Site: brandenburg
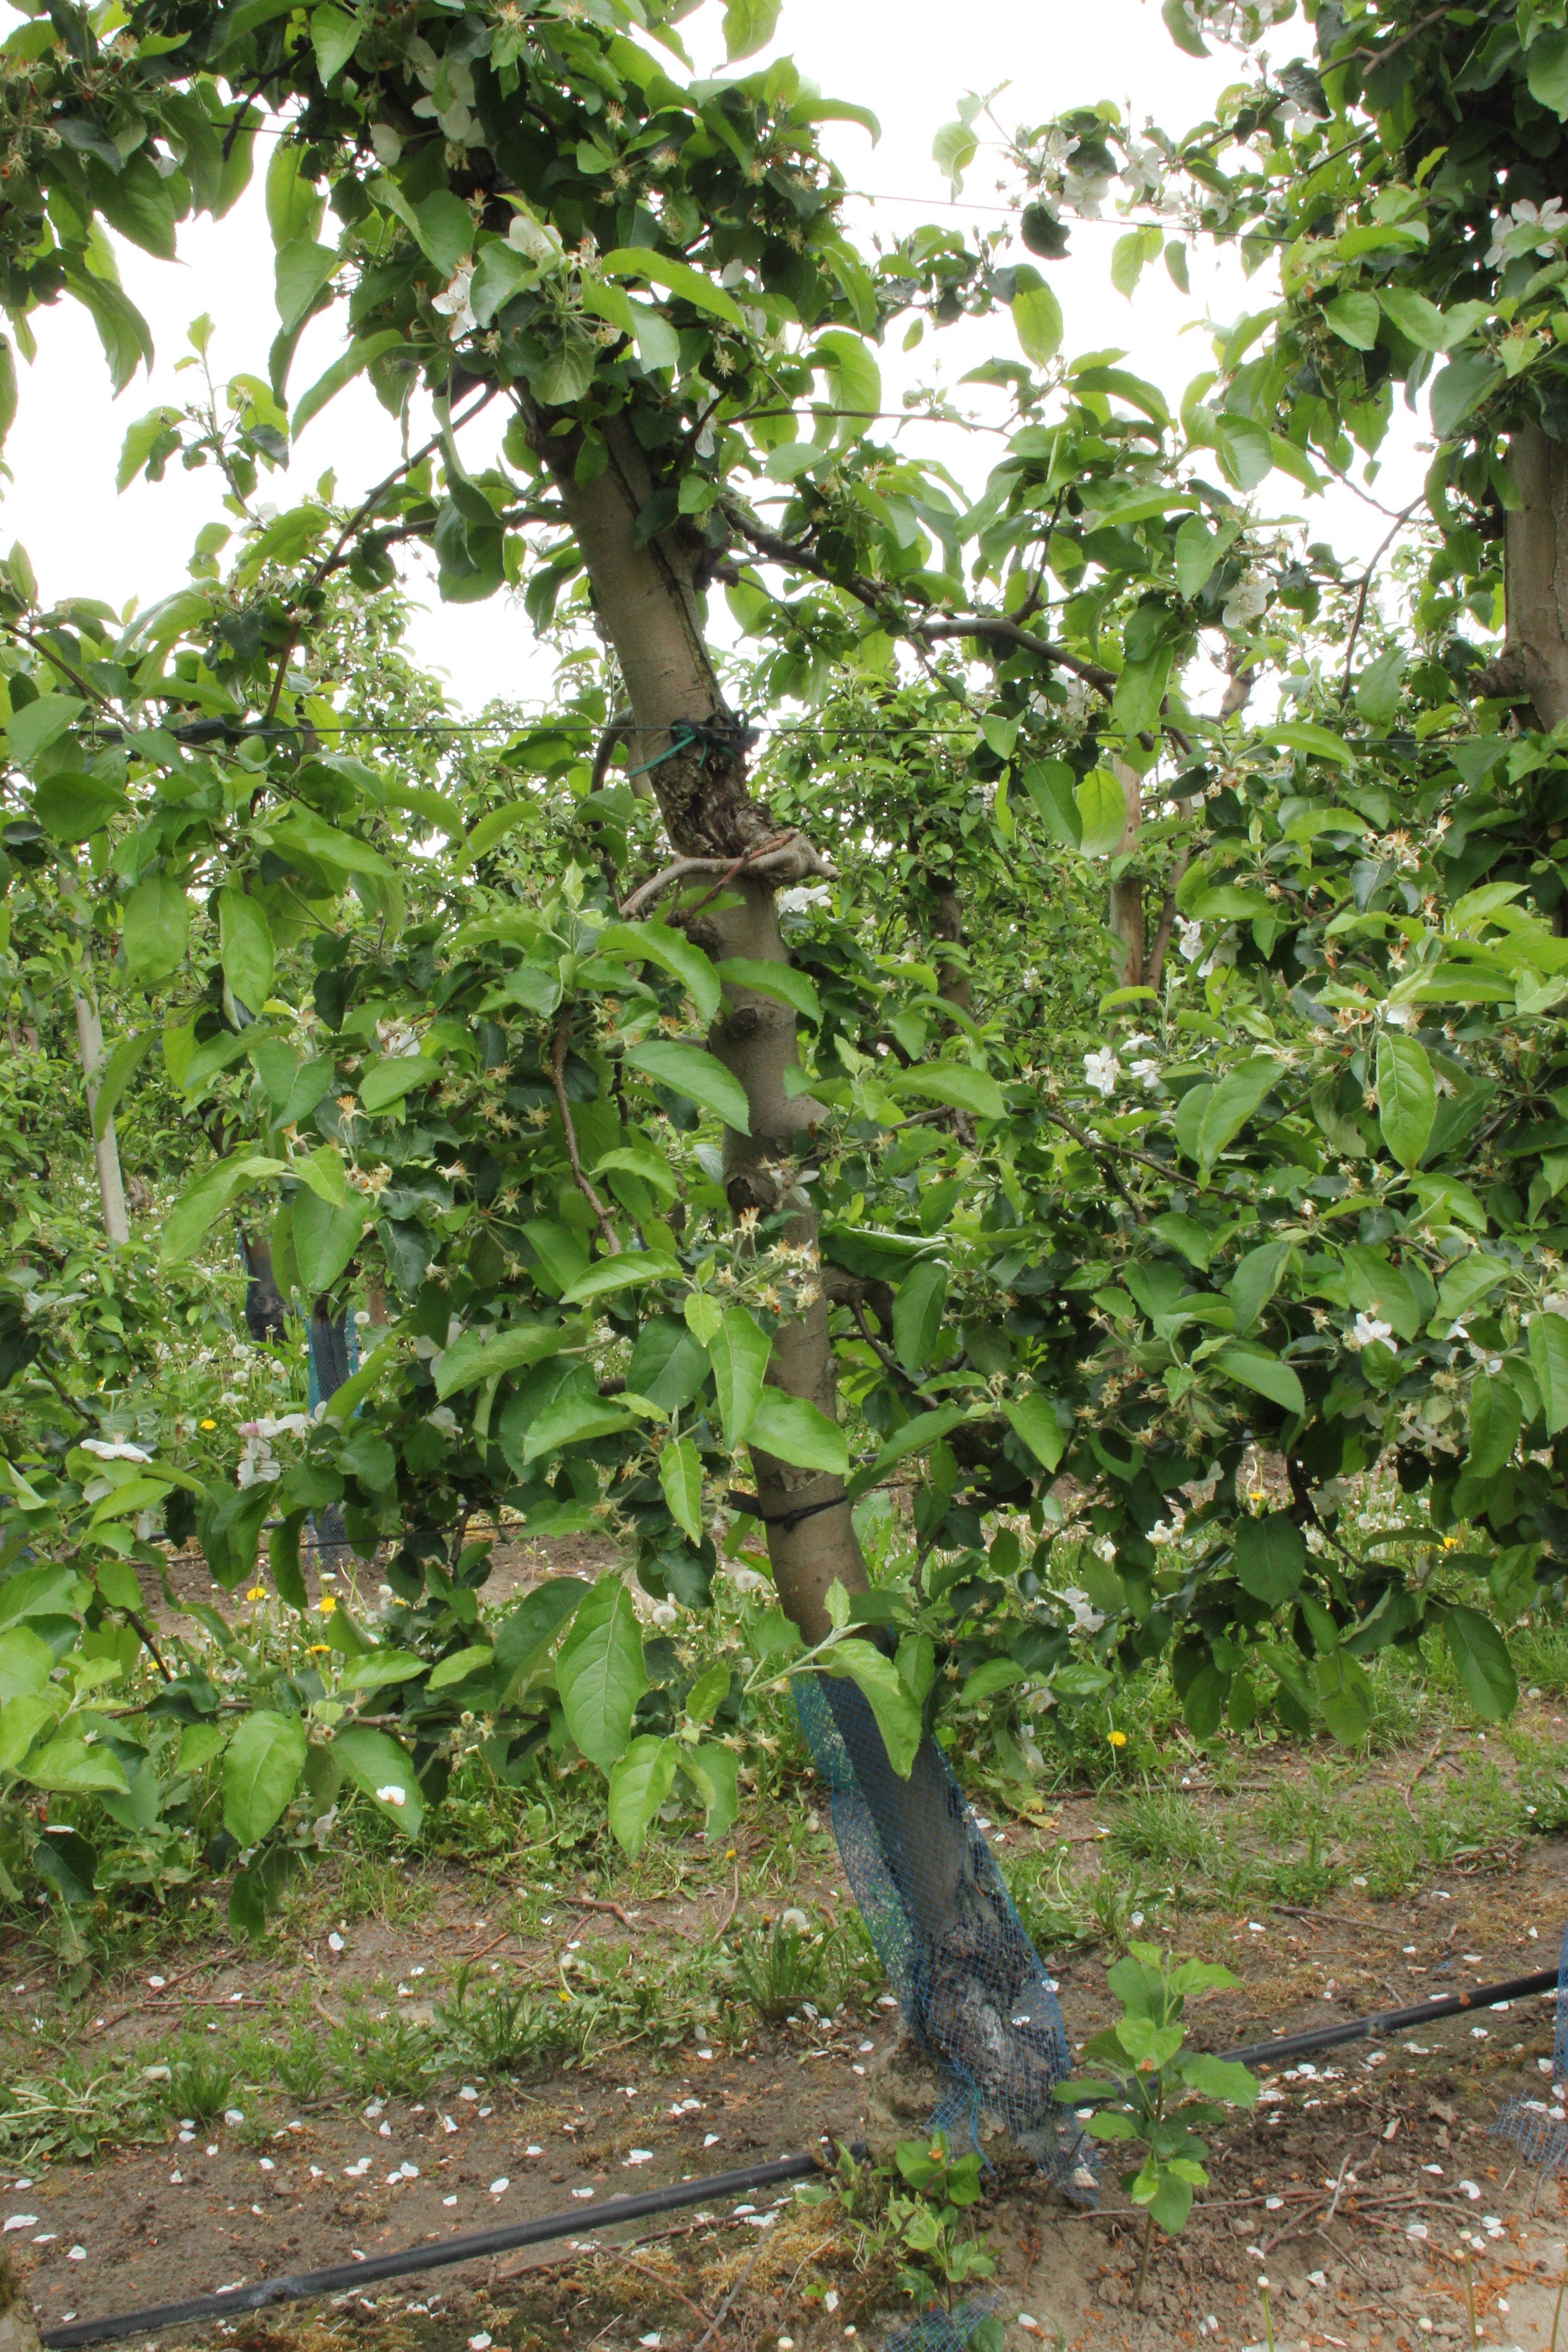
Growth stage (BBCH 67): Flowering